Sečovlje

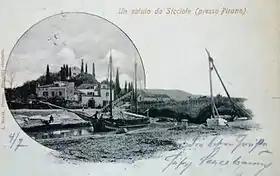
postcard of Sečovlje (1903)

Archaeological finds and text sources point to a settlement in the area of Sečovlje that dates back to the Roman times, the nearby salt pans in the 12th century. Modernisation of the salt pans occurred in the 14th century, and salt production drastically increased in the times of Austria-Hungary, when the mines expanded to an area of 508 hectares and were from the 24 April (St George) to 24 August (St Bartholomew) the source of income for about 500 families.